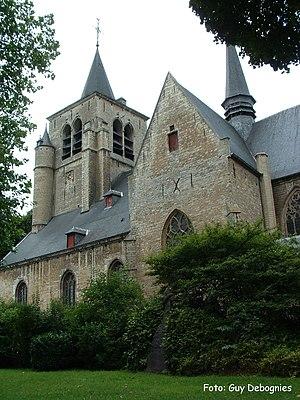
Cette page regroupe l'ensemble des monuments classés de la ville de Leeuw-Saint-Pierre.